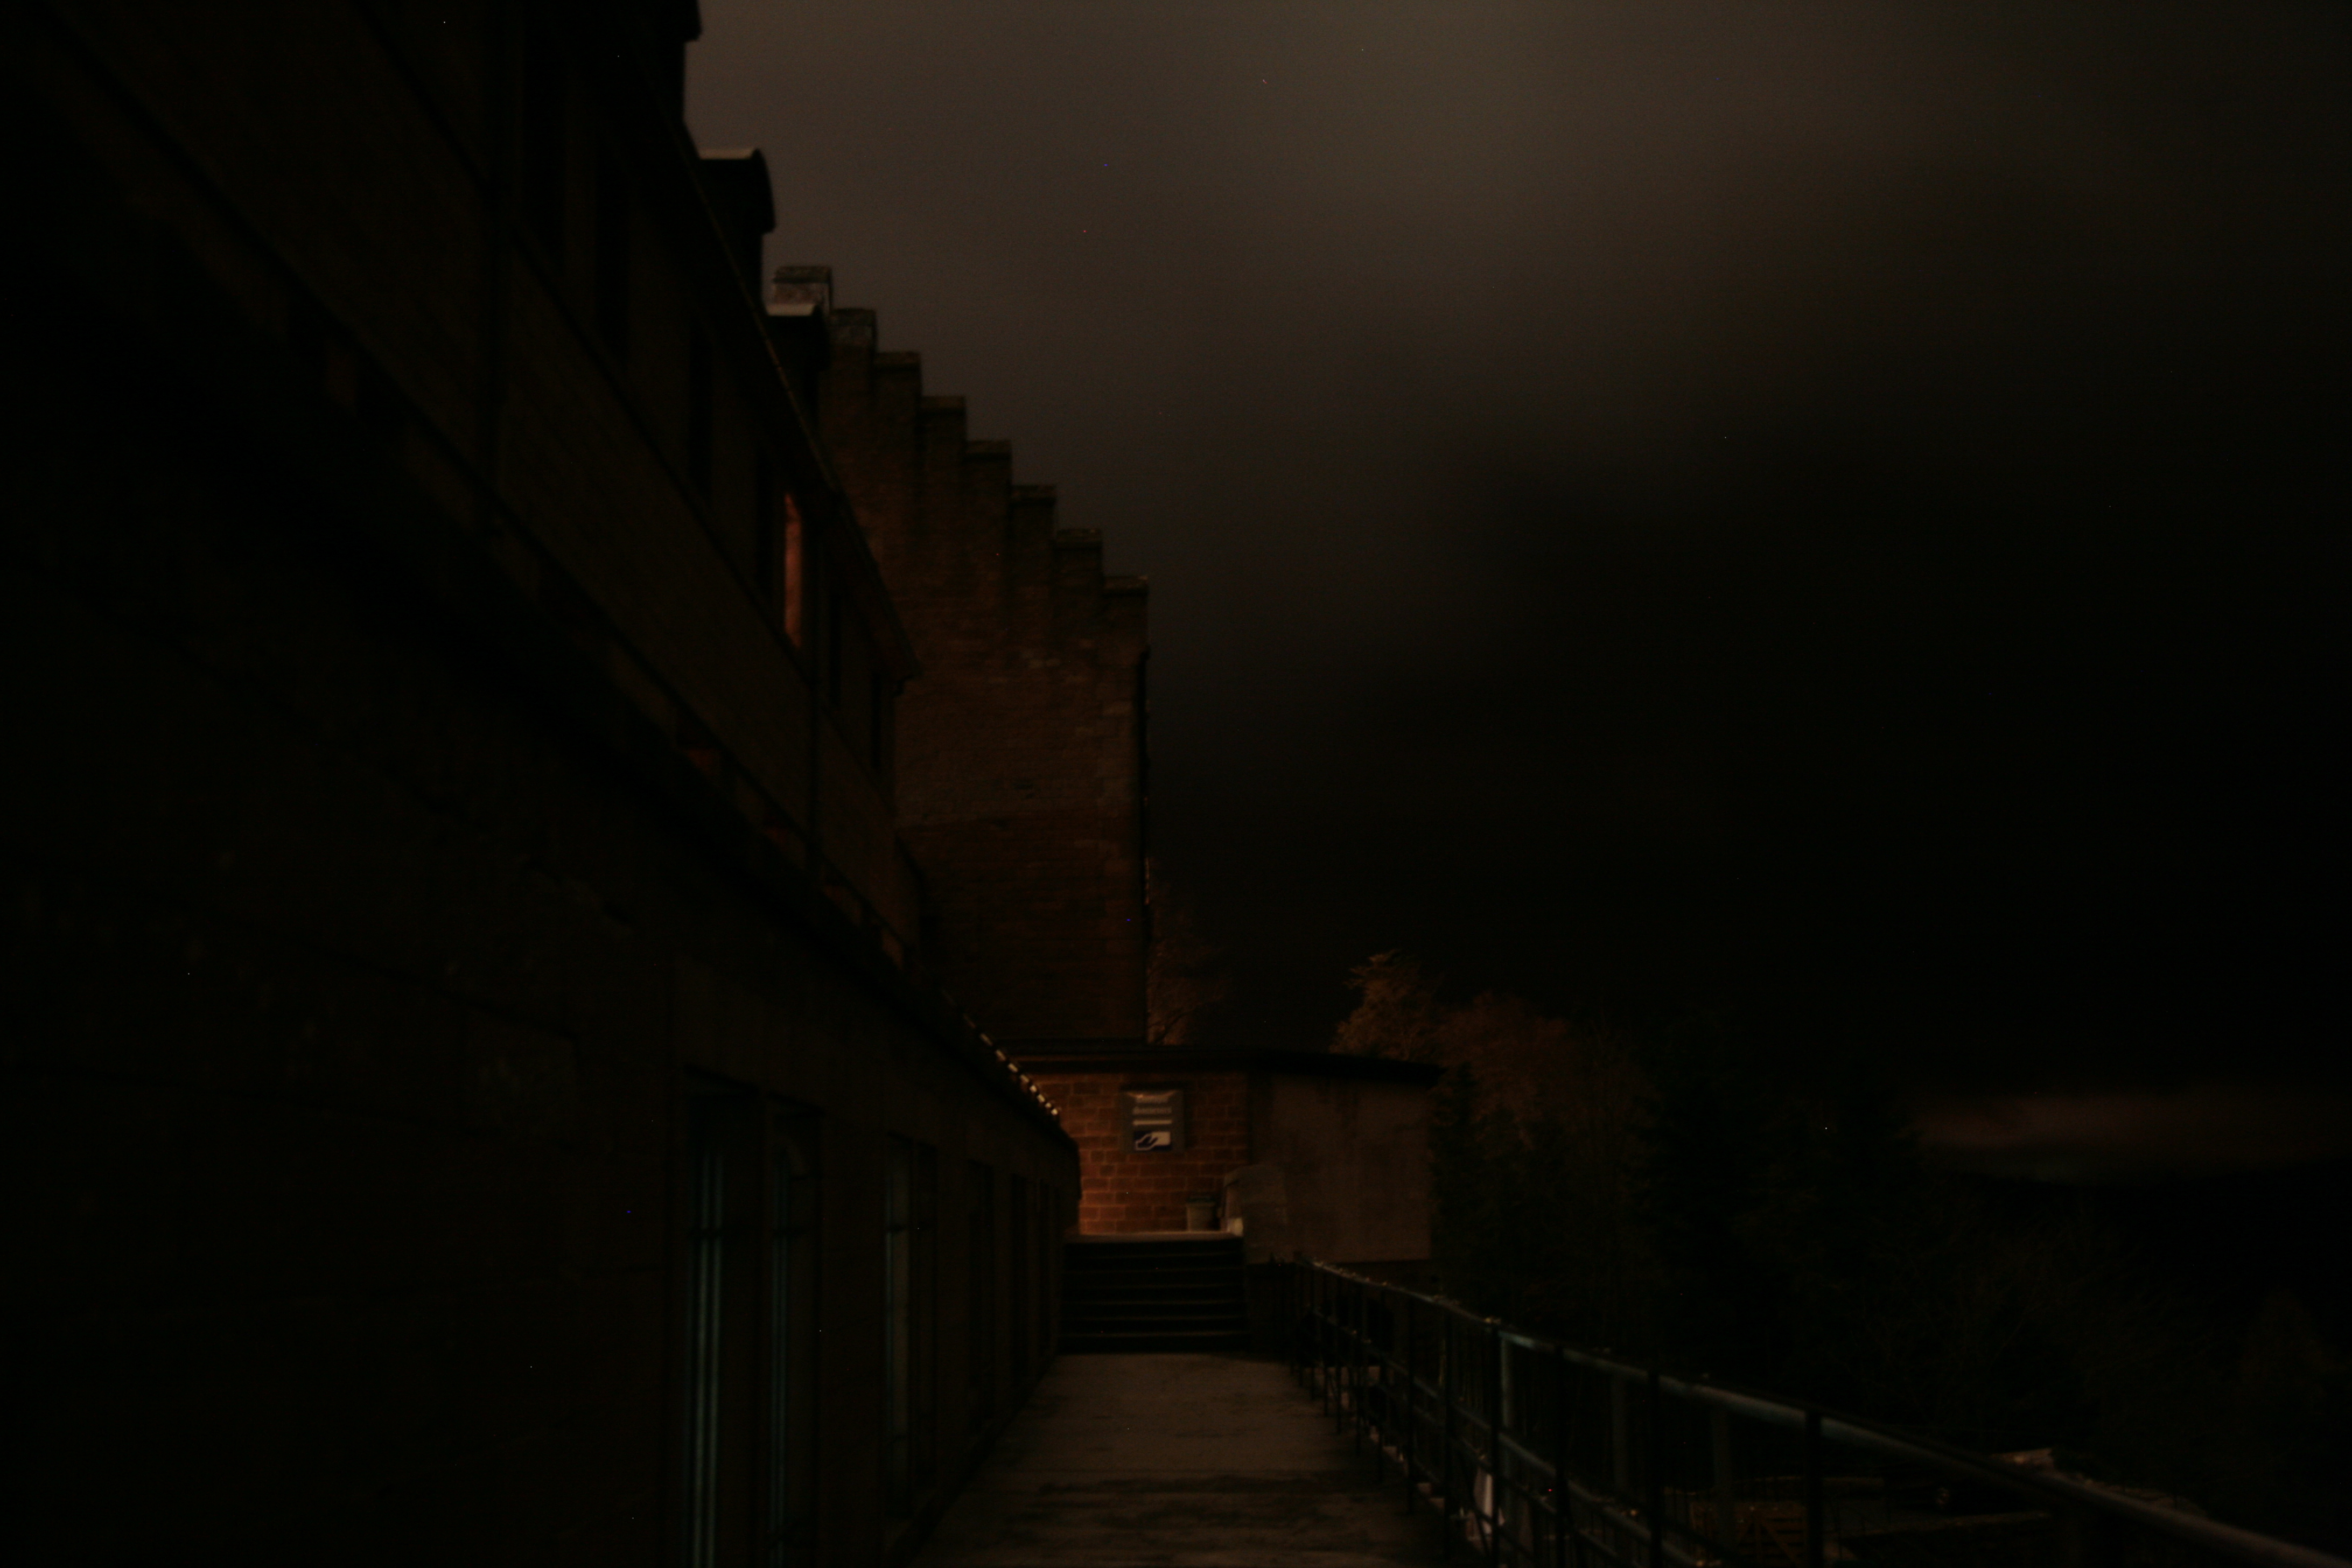
light, fog, night, sunlight, morning, dawn, atmosphere, dusk, evening, darkness, screenshot, alsace, odile, odilienberg, atmospheric phenomenon